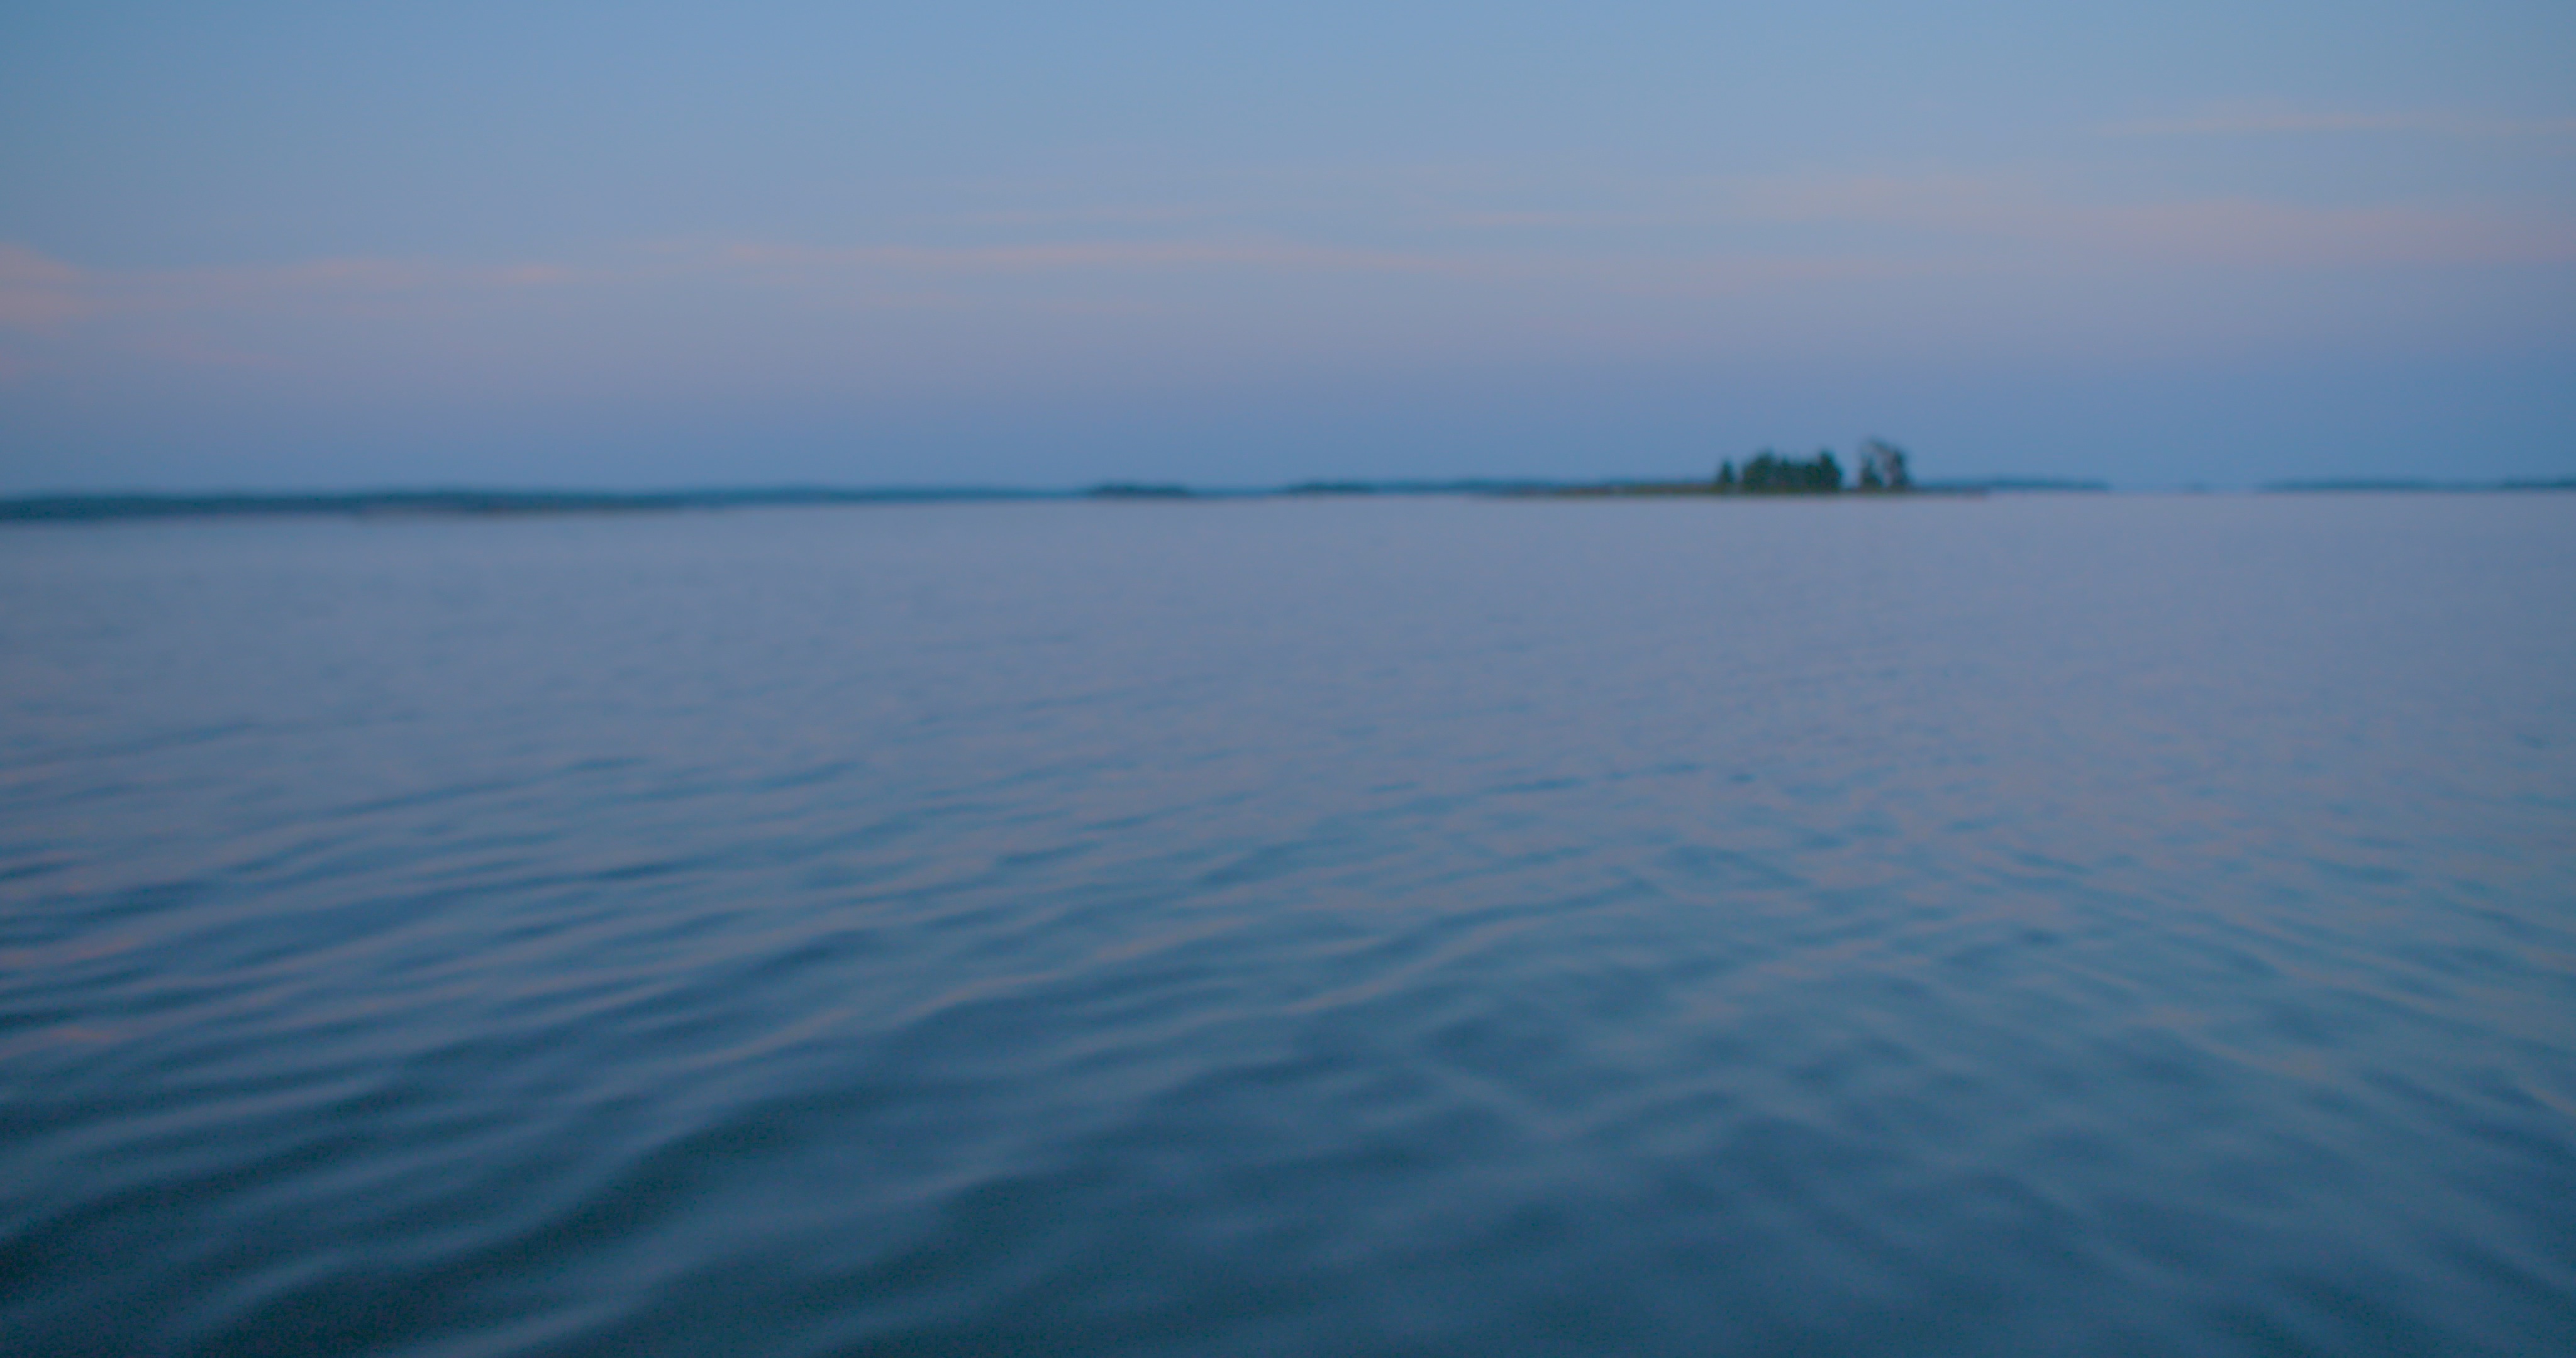
sea, ocean, horizon, morning, lake, dawn, dusk, reflection, vehicle, bay, reservoir, channel, atmospheric phenomenon